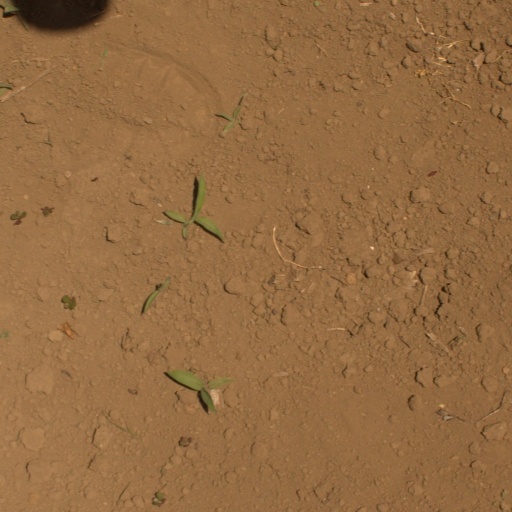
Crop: Jerusalem artichoke